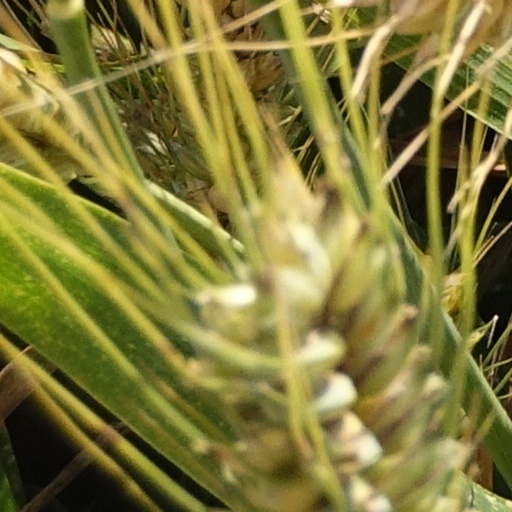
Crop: wheat